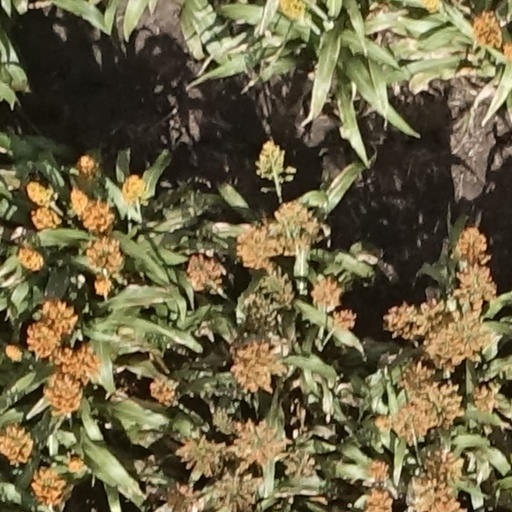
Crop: sorghum